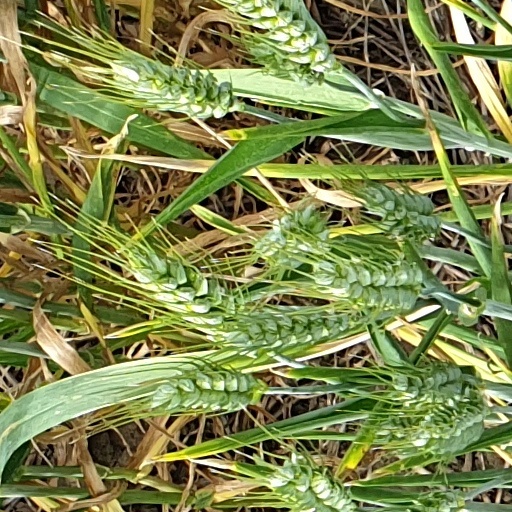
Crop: wheat